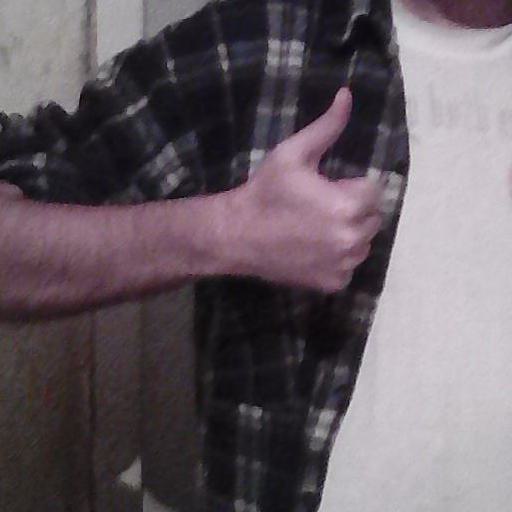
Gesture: like